Answer in natural language. How many Sinks are visible in the scene? Choose between the following options: 2, 4, 1, 3 or 0
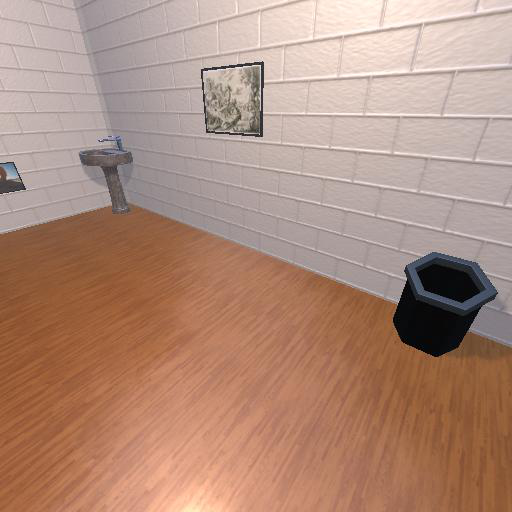
<answer>1</answer>